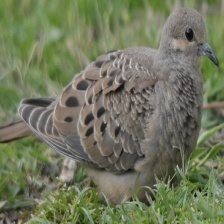
Species: MOURNING DOVE
Scientific name: ZENAIDA MACROURA